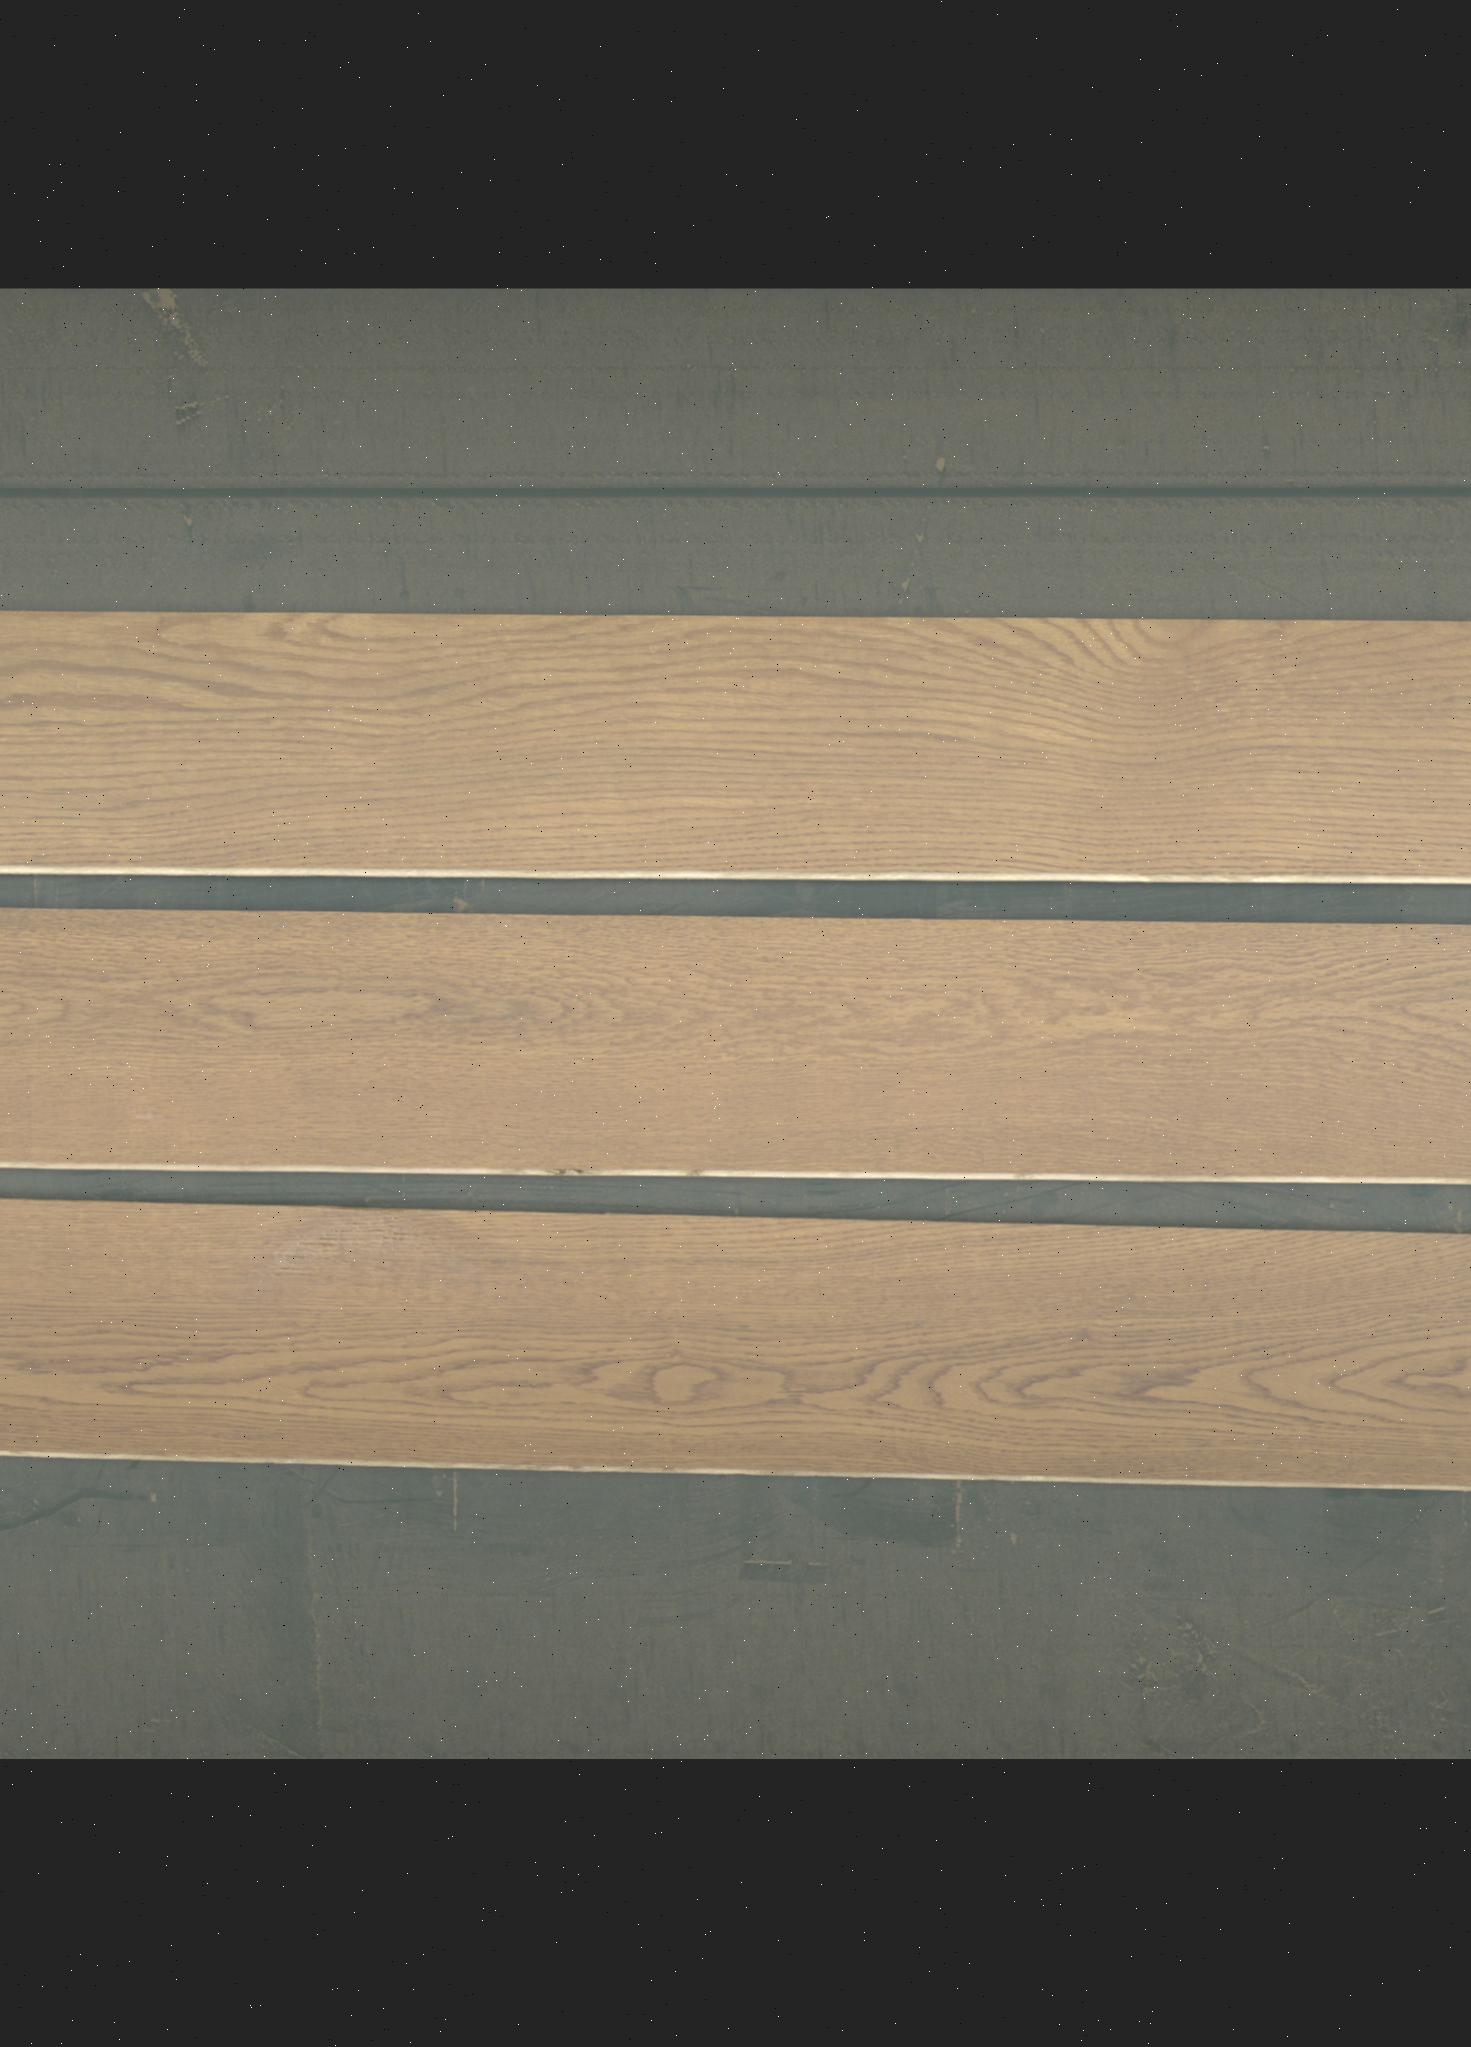
Label: mixers